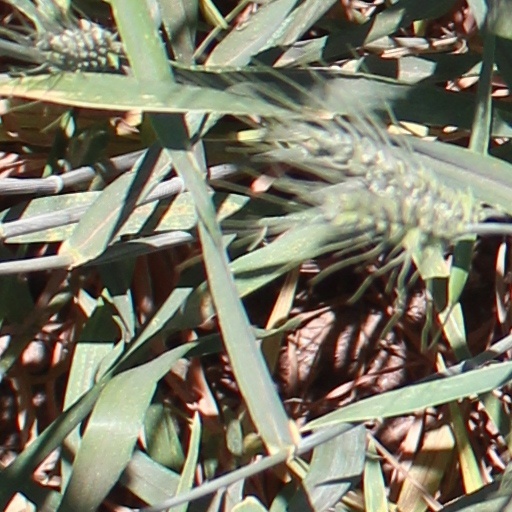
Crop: wheat